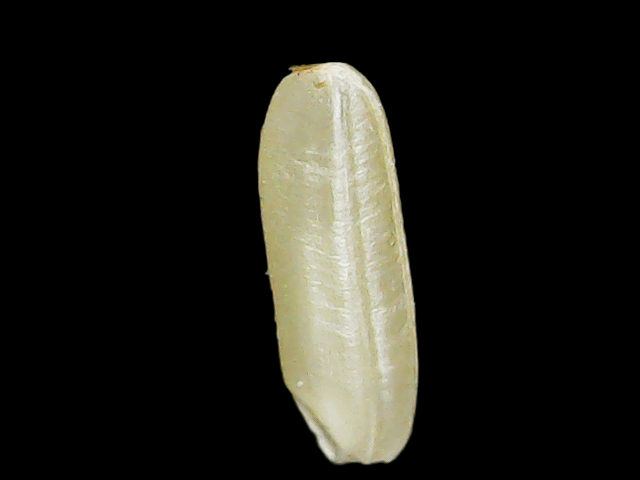
Rice variety: Binadhan16